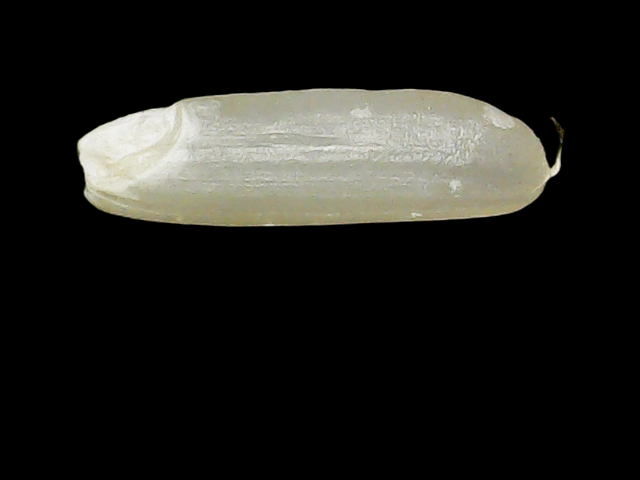
Rice variety: Binadhan7